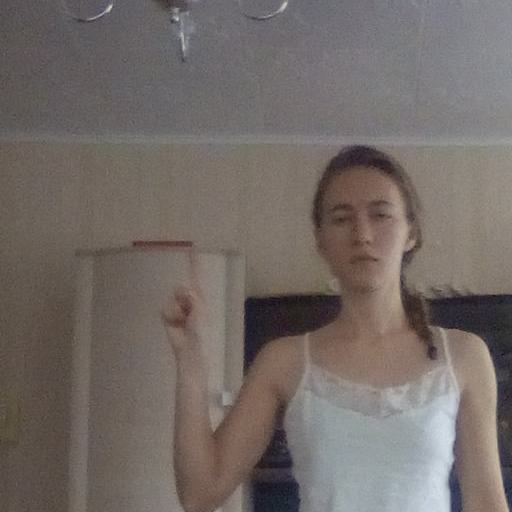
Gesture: one